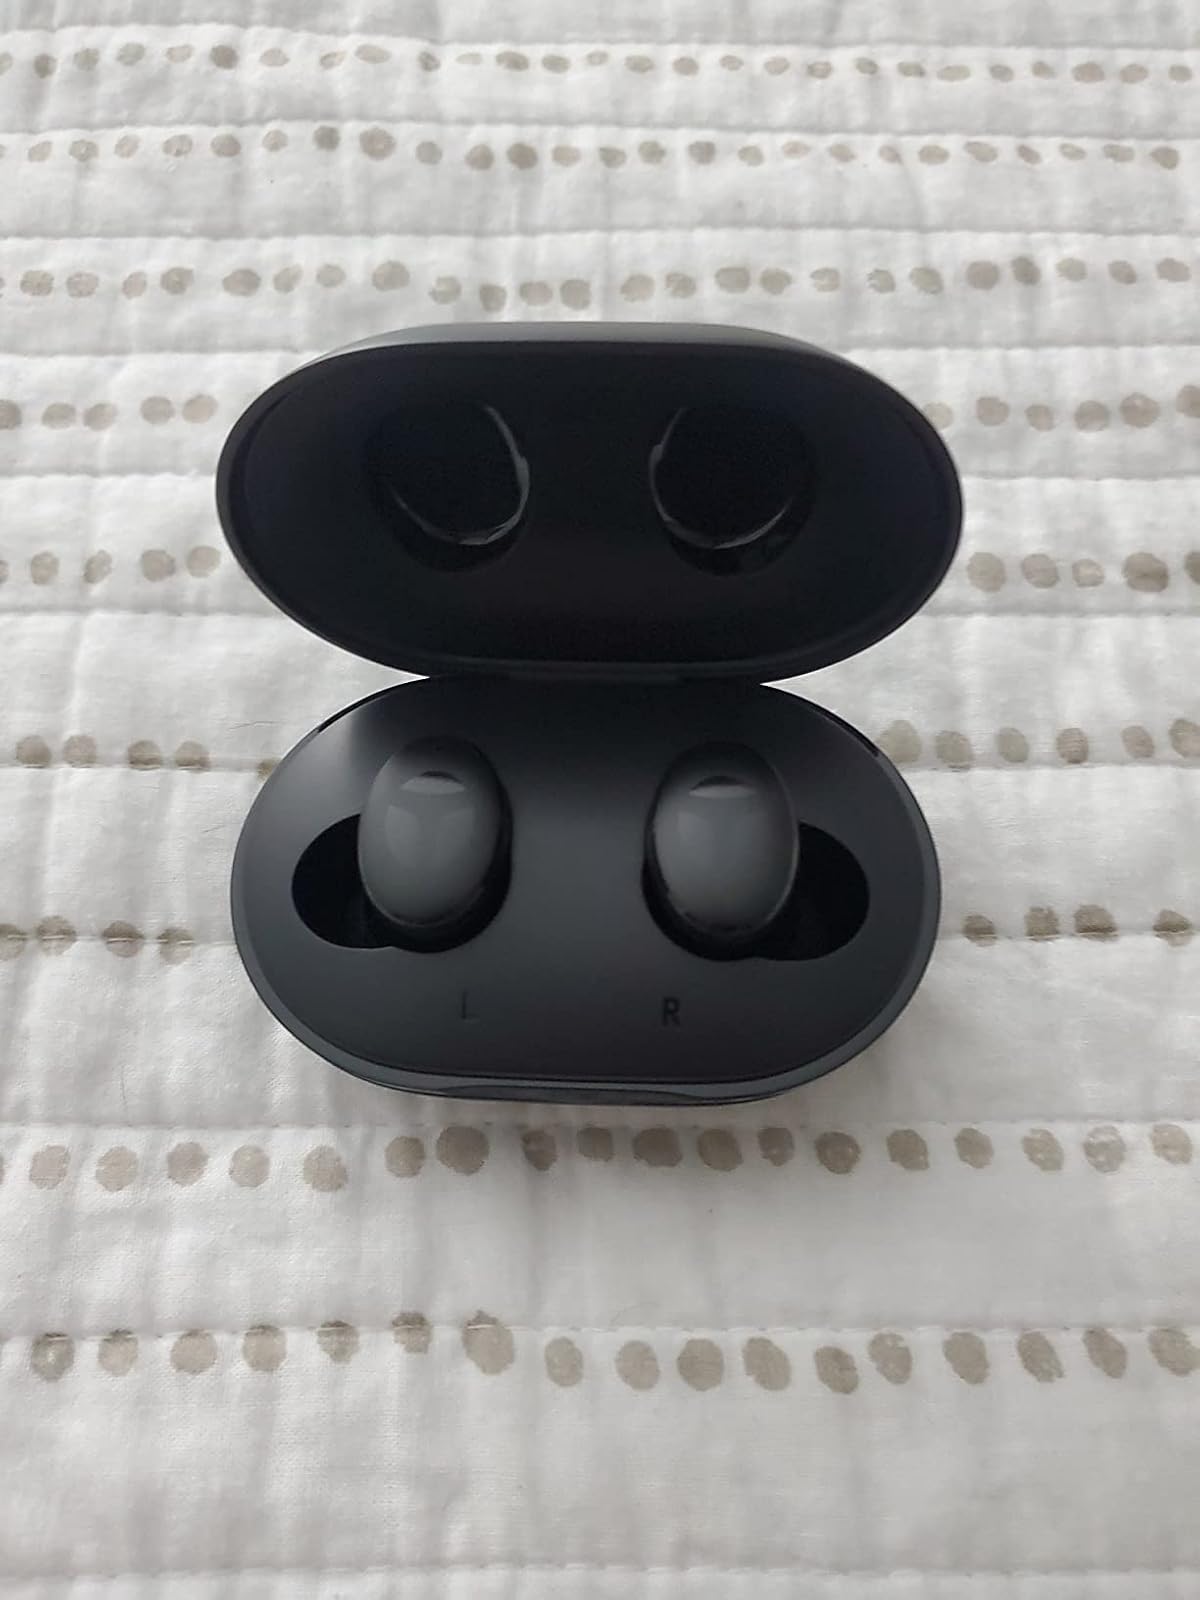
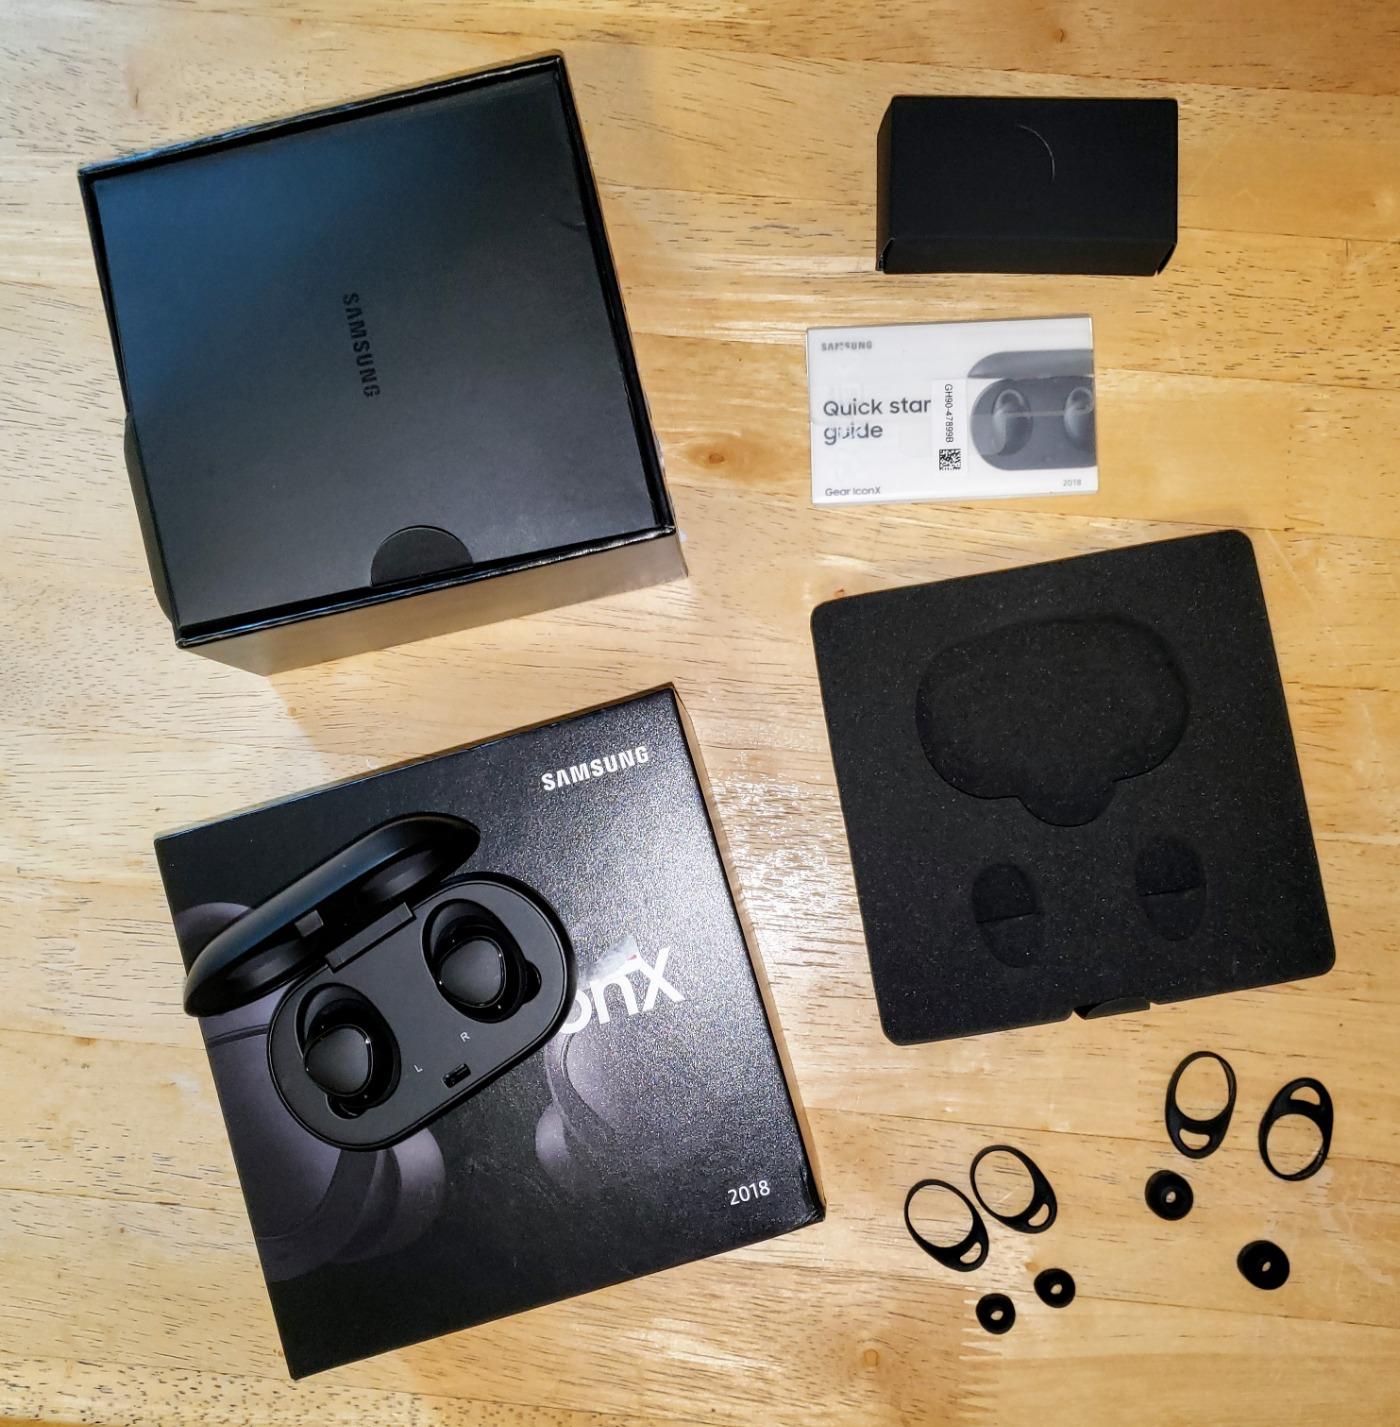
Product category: earbuds
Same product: no